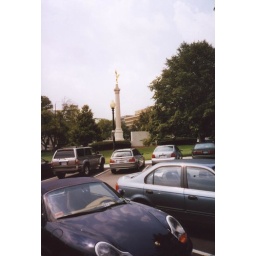
Rich car in front of a golden statue. Walking to the White House.